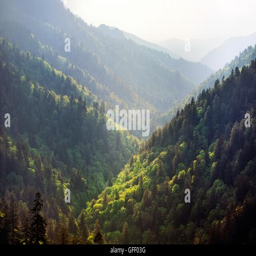
forests cover national park seen .